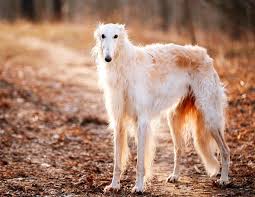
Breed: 226-n000064-borzoi